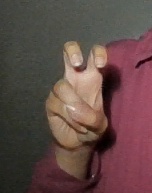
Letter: toot